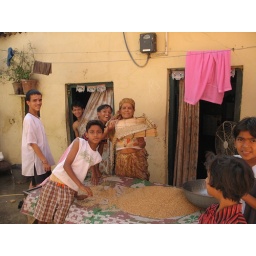
Woman sifting wheat in the market across the road from the Tibetan colony.